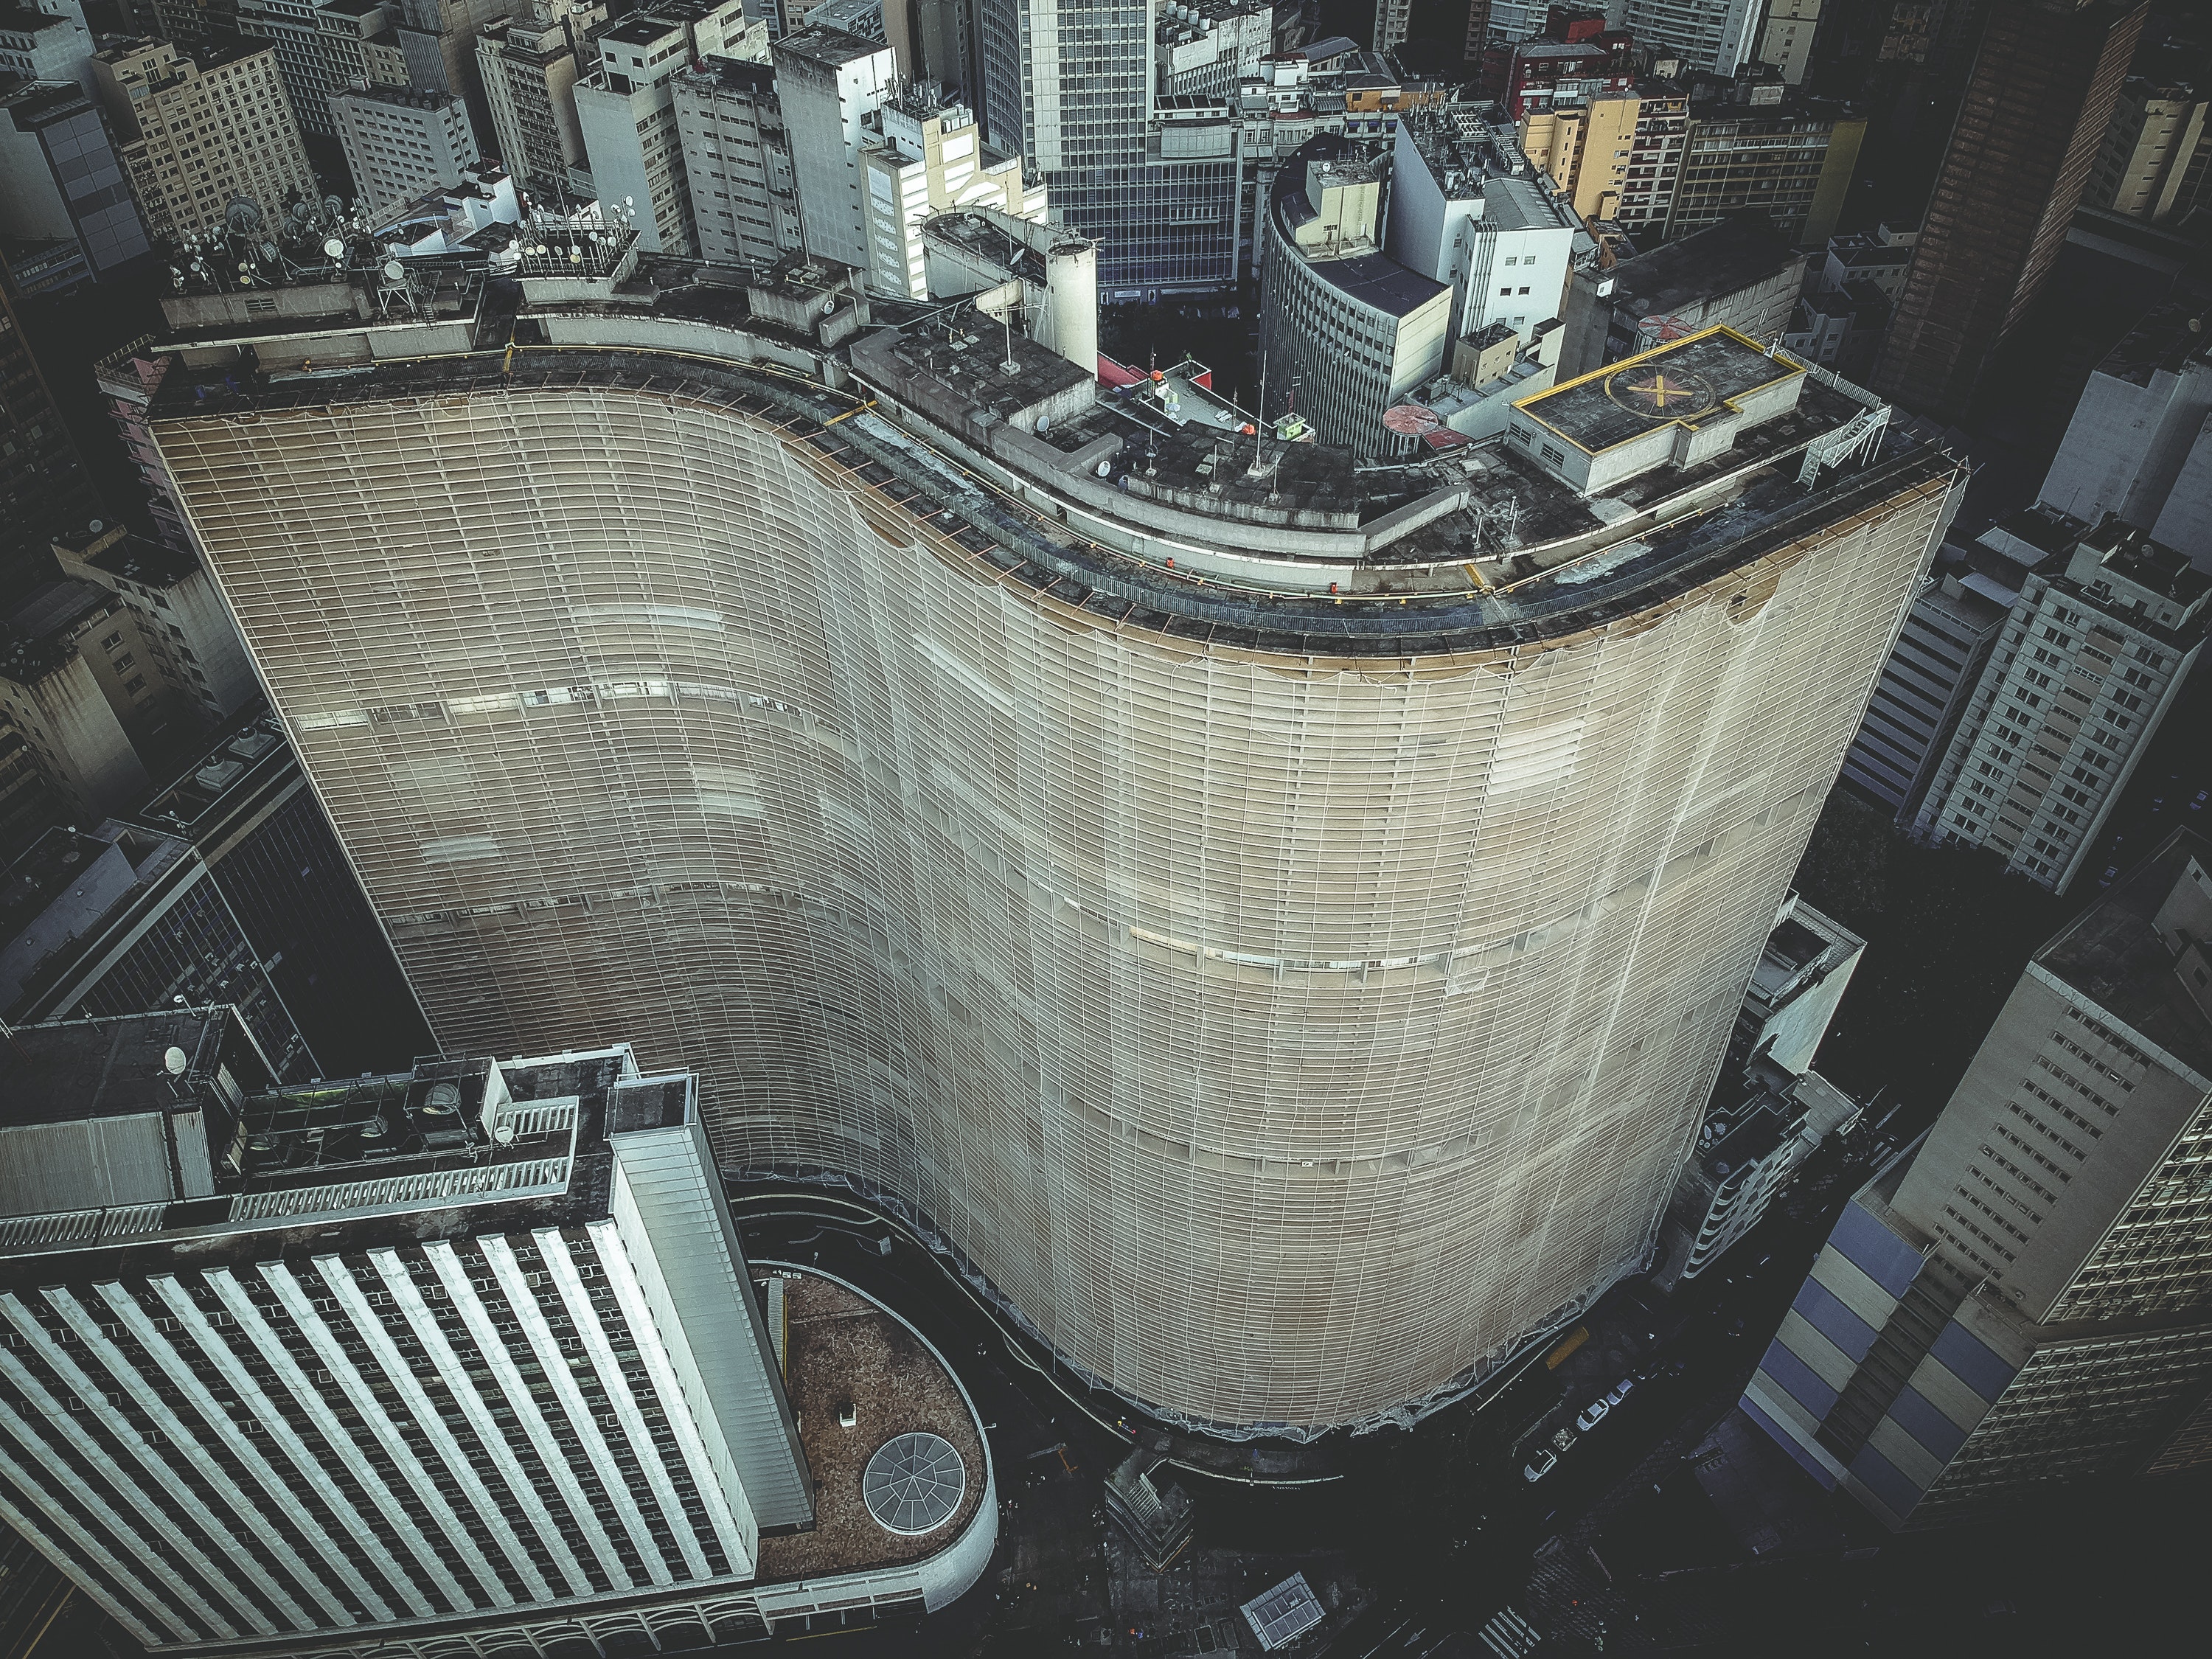
skyscraper, iron, architecture, city, metal, metropolis, building, urban design